Great white shark

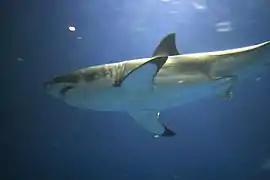
Photo of shark

Many bite incidents occur in waters with low visibility or other situations which impair the shark's senses. The species appears to not like the taste of humans, or at least finds the taste unfamiliar. Further research shows that they can tell in one bite whether or not the object is worth predating upon. Humans, for the most part, are too bony for their liking. They much prefer seals, which are fat and rich in protein.